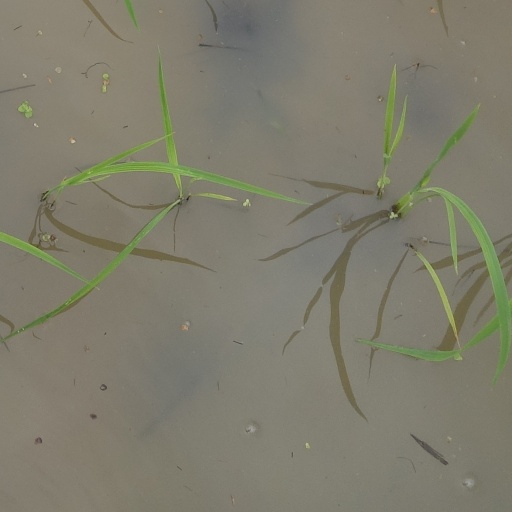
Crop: rice